The Night Climbers of Oxford

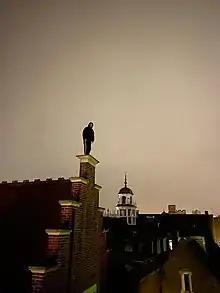
An image taken from the 'Night Climbers' Facebook page depicting an Oxford Night Climber standing on the 'Stepping Stones', a frequently visited Night Climbing route in Cambridge

The founding date of the Night Climbing society remains unknown, although acts of nocturnal climbing in Oxford are reported to date back to the 1930s, with members of the Alpine Club and Oxford University Mountaineering Club being some of the first to venture on to the University rooftops. The historian and climber David Cox is widely regarded as one of the first night climbers to have scaled the Radcliffe Camera and the Codrington Library, during the early 1930s. Upon his second ascent of the Radcliffe Camera, he was accompanied by fellow climber Nully Kretschmer. As an undergraduate, Cox stole the weather vane from the Christopher Wren sundial in All Souls College. Upon being elected a fellow, he climbed back up and replaced it without its absence being noticed. Tom Tower at Christ Church is also reported to have first been scaled in the 1940s by undergraduate students.